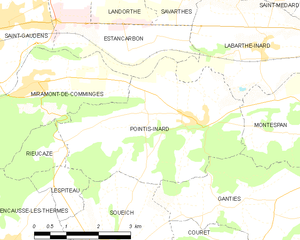
Pointis-Inard est une commune française située dans le département de la Haute-Garonne, en région Occitanie.